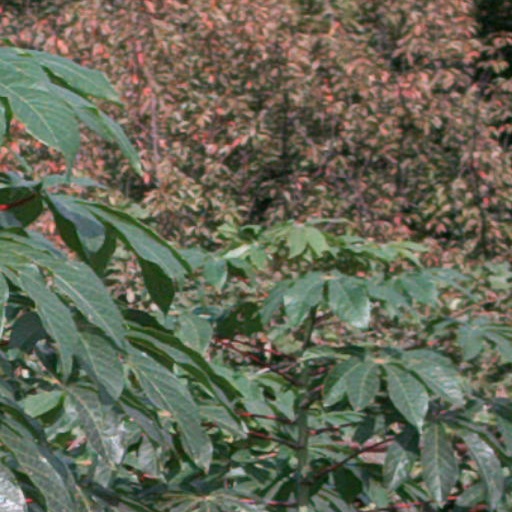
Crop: cassava